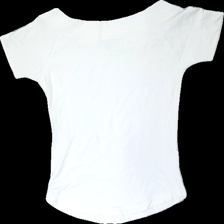
View: back
Type: T-shirt
Category: Ladies
Brand: Not in the list
Brand text on label: m.t.c collection
Colors: White
Material: 100% nylon
Cut: Regular, C-collar
Size: M
Season: All
Smell: Minor
Price range: <50
Recommended usage: Export
Comment: detergent smell, yellow wash